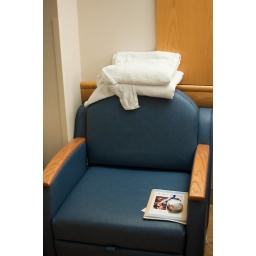
This chair converted into a flat single bed -- better than business in United